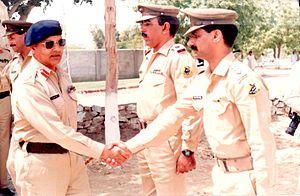
Mirza Aslam Beg, né le 2 août 1931 dans le district d'Azamgarh en Inde, est un militaire pakistanais et ancien chef de l'armée pakistanaise. Il a remplacé Muhammad Zia-ul-Haq après le crash de son avion le 17 août 1988 et est resté à ce poste jusqu'en 1991, où il a pris sa retraite. Sous sa direction, le pays revient à un régime civil issu d'élections, mais le général joue un rôle politique déterminant durant les années qui suivent.
Ghulam Ishaq Khan, souvent désigné par ses initiales GIK, né le 20 janvier 1915 à Ismail Khel et mort le 27 octobre 2006 à Peshawar, est un homme d'État pakistanais. Il est notamment ministre des Finances de 1977 à 1985, président du Sénat de 1985 à 1988, et président du Pakistan de 1988 à 1993.